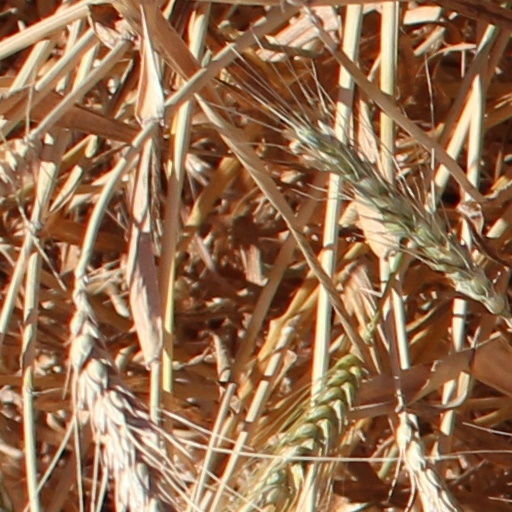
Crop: wheat